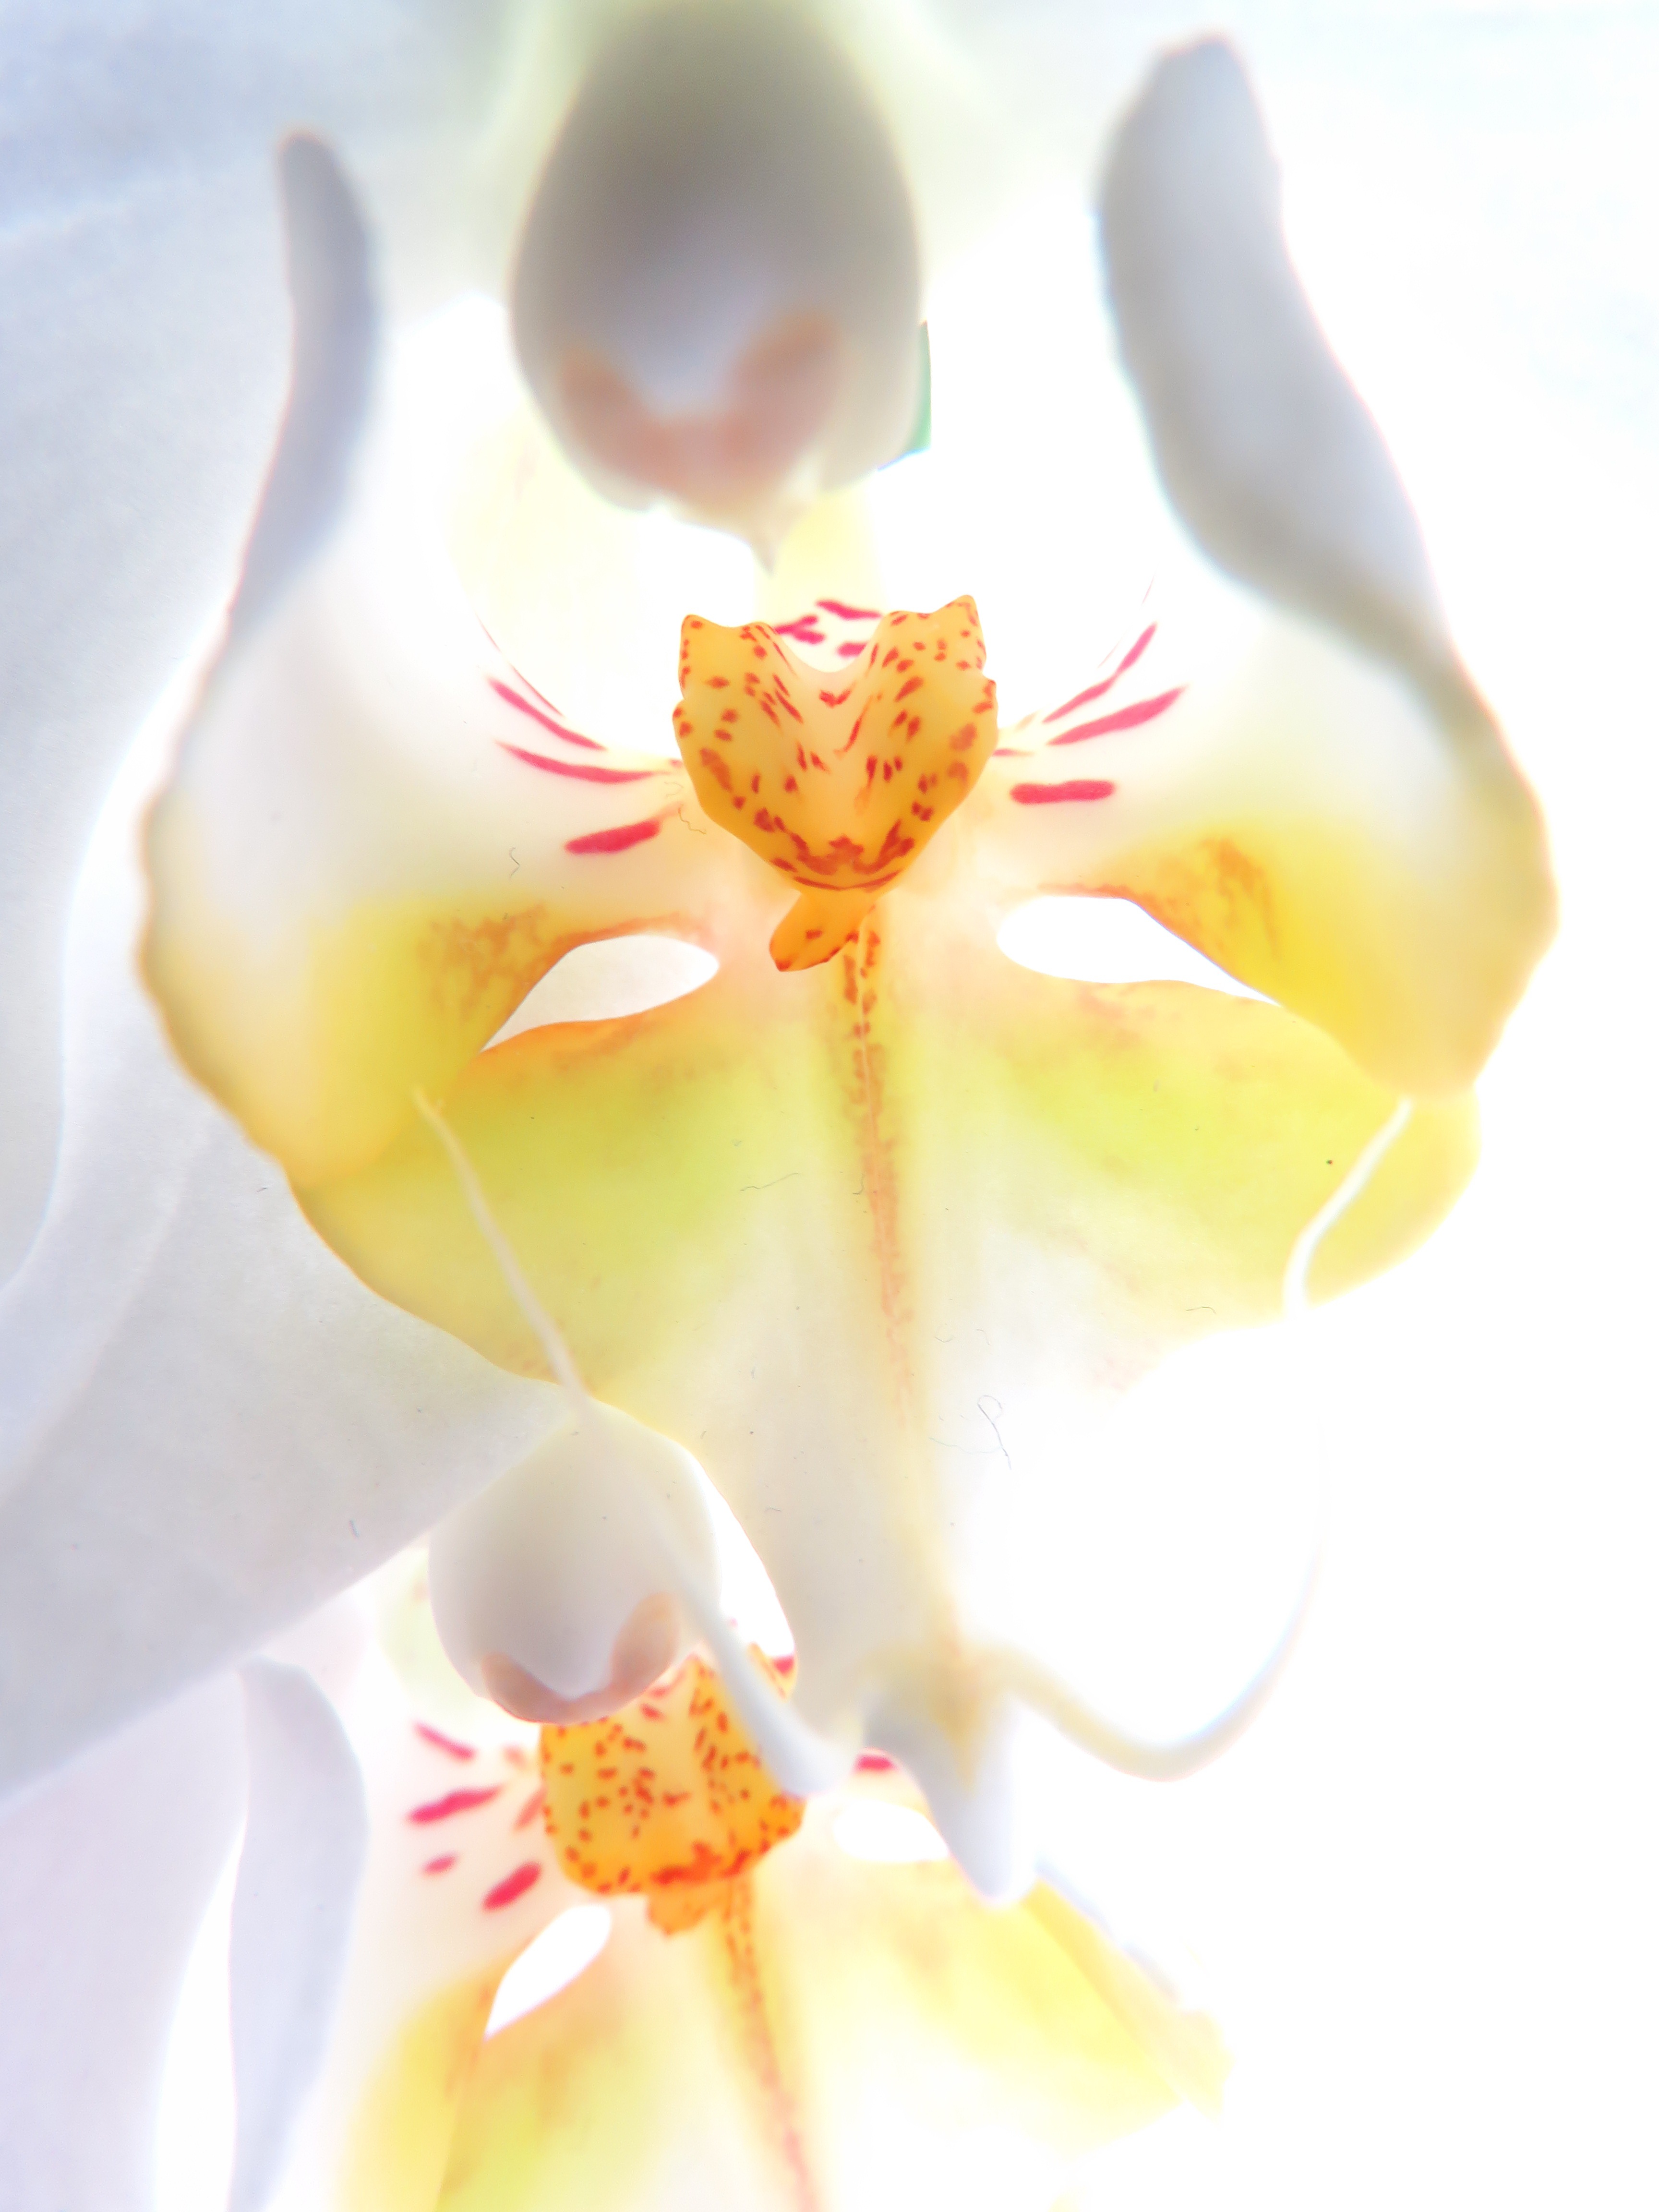
blossom, plant, photography, flower, petal, yellow, pink, flora, orchid, close up, macro photography, white blossom, flowering plant, flower bouquet, white orchid, land plant